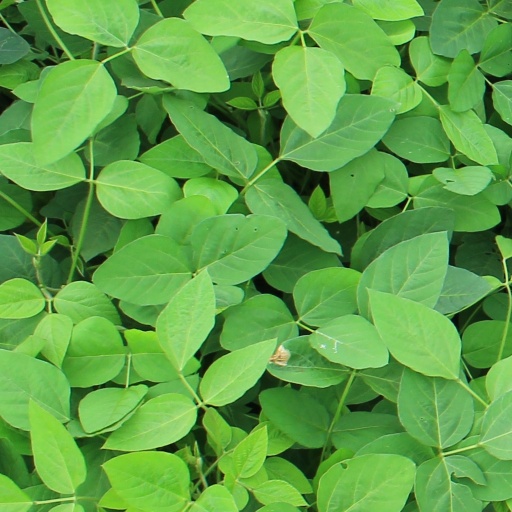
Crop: soybean